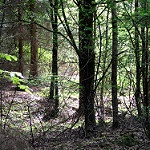
Label: forest